Schielo

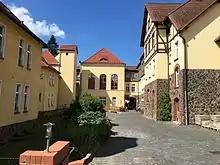
The main building from the nursing home built in 1905

Schielo lies to the east of Harzgerode, to the north of Königerode and the B242 Cross-Harz-Highway and to the west of Molmerswende.